Landskrona IP

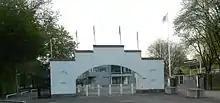
The former entrance arch

Landskrona municipality planned to build a roof on top of the northern long side terraces before the 1998 season, however the new board, with Kenneth Håkansson as chairman, argued that the money was needed elsewhere. Before Landskrona BoIS' 2002 return to Allsvenskan two concrete terraces were brought into use at the eastern side, together with two temporary constructions behind the opposite goal in steel and wood. These were initially intended for the season premiere only and were removed afterwards. The replacement of the original benches with individual seats reduced the seating capacity.